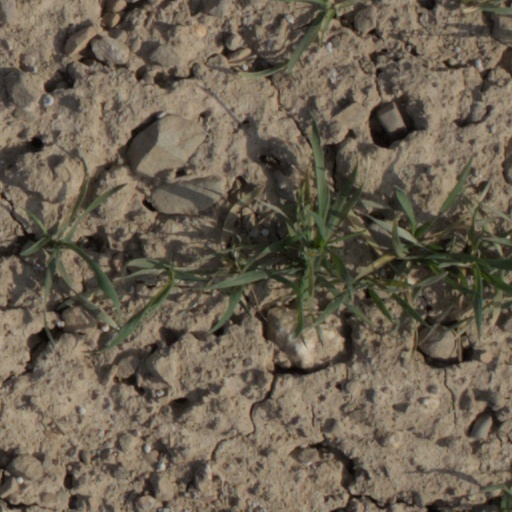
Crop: wheat